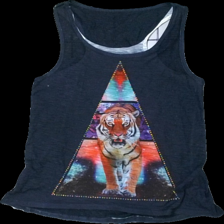
View: front
Type: Tank top
Category: Ladies
Brand: Missing
Colors: Blue, Red, Orange, Multicolor
Material: 100% polyester
Pattern: Animal print
Cut: Regular
Season: Summer
Damage location: bottom right
Damage 2 location: bottom left
Damage 3 location: middle center
Price range: <50
Recommended usage: Export
Description: blått linne med tiger och glitter fram, mycket nopprig